Veergati

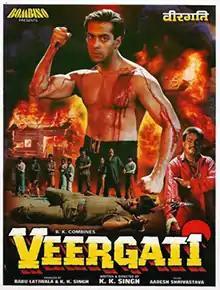
USB cover

Veergati (Martyrdom) is a 1995 Indian Hindi-language action film written, produced and directed by K.K Singh, starring Salman Khan, Atul Agnihotri, Divya Dutta and Akhilendra Mishra. This film is only film of Pooja Dadwal. Upon release the film received negative reviews mostly for its action, and underperformed at box office, but had a successful DVD release.